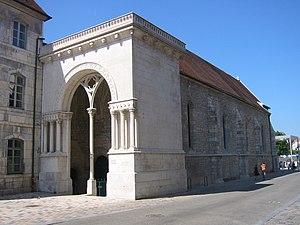
Le christianisme à Besançon apparaît au IIIᵉ siècle, période durant laquelle, selon la tradition, les martyrs Ferjeux et Ferréol ont évangélisé la ville et sa région. Toutefois le supplice et l'assassinat de ces deux figures du christianisme franc-comtois sont aujourd'hui tenus par certains historiens comme une invention de l'Antiquité tardive, l'ancienne Séquanie gallo-romaine ne se convertissant progressivement au christianisme qu'à partir du IVᵉ siècle. La première mention d'un évêque de la ville remonte à 346, mais des documents mentionnent des religieux en fonction dans la capitale comtoise dès le milieu du IIIᵉ siècle, époque où fut probablement construite la première église franc-comtoise, sur le site de l'actuelle cathédrale Saint-Jean.
L'immigration à Besançon est l'installation à Besançon de personnes appelées « immigrés », n'étant pas né dans la ville ou ses environs. Aujourd'hui, cela fait référence aux individus n'ayant pas — le plus souvent — la nationalité française et venant d'un autre pays que la France. Les premiers immigrants furent les Séquanes, suivis des Romains qui envahirent la région avant que la ville ne soit rattachée au royaume franc. Cependant, les premiers vrais migrants furent les Juifs, qui s'installèrent dans la capitale comtoise à partir du Moyen Âge et jusqu'au XIXᵉ siècle.